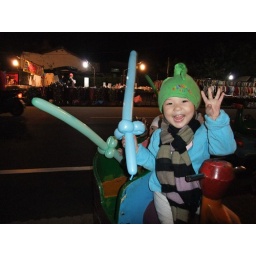
Small train in night market